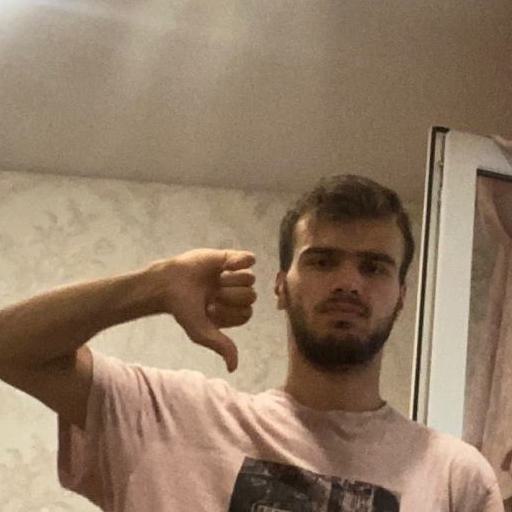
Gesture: dislike